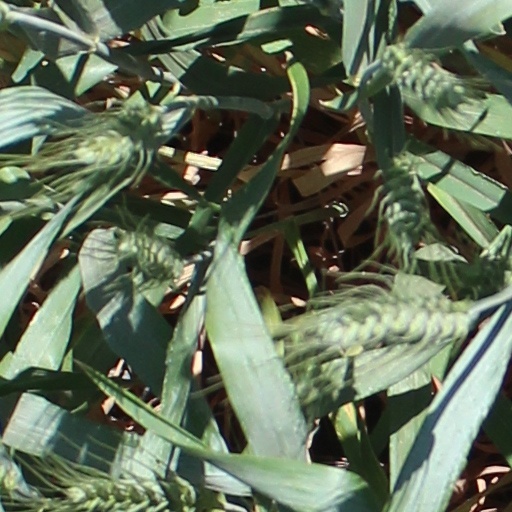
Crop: wheat